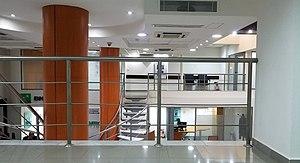
Banque BNP Paribas Eldjazaïr à Chlef
Chlef, anciennement Castellum Tingitanum à l'époque romaine, puis El Esnam et rebaptisée Orléansville à l'époque française, est une commune algérienne située dans le nord de l'Algérie, dans la wilaya de Chlef dont elle est le chef-lieu, Chlef est à mi-chemin entre Alger, la capitale, et Oran, deuxième ville d'Algérie.